Serenus Johnson Construction

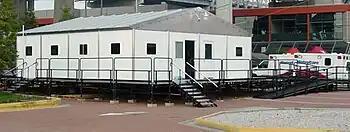
Johnson Portable in New Orleans, shortly after Hurricane Katrina struck.

Tom Johnson also teamed with his brother Brian to form Serenus Johnson Portables, which manufactures portable, modular buildings.